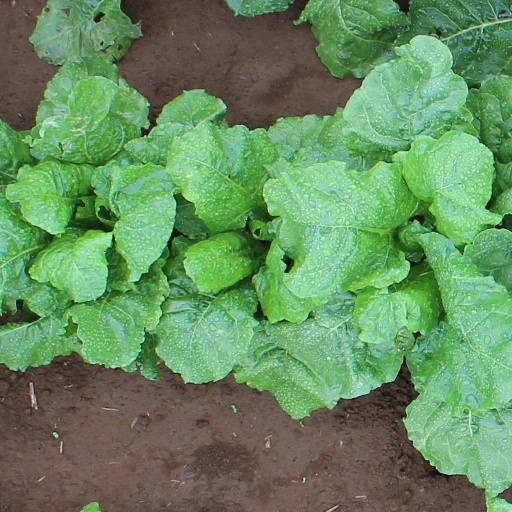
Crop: sugar beet